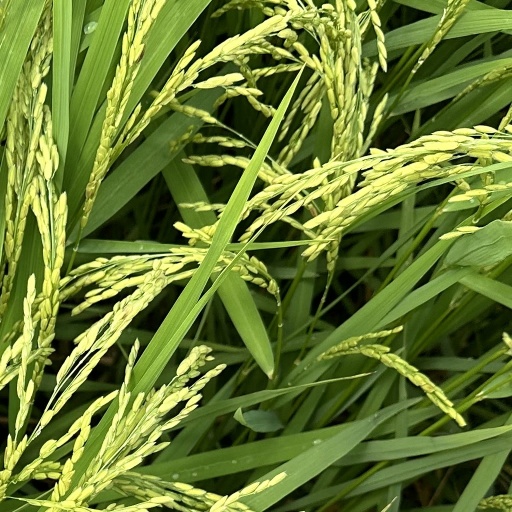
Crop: rice